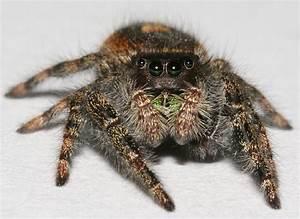
Label: spider